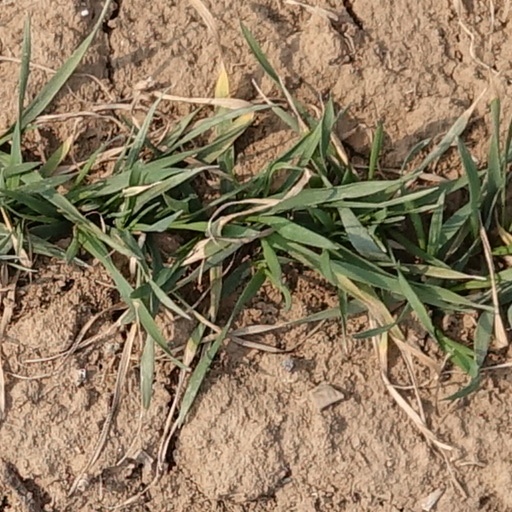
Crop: wheat